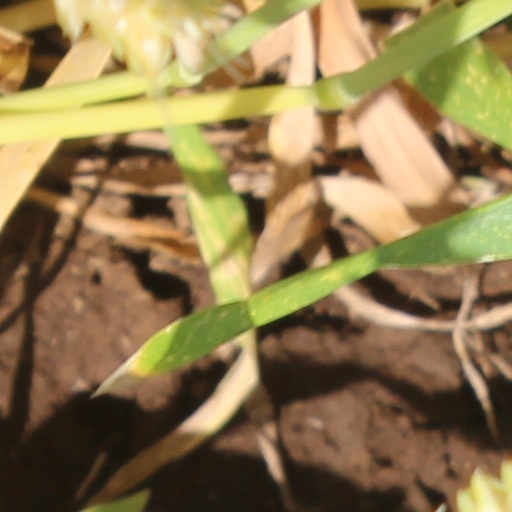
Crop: wheat